Interstate 85 in Alabama

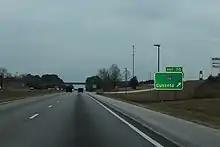
I-85 North exit 70 toward Cusseta

I-85 begins at a six-ramp modified directional T interchange with I-65 southwest of downtown Montgomery. In addition to the ramps to and from I-65, the terminating Interstate's dual carriageways continue west a short distance and become Day Street; the interchange also includes a ramp from southbound I-65 to Day Street and from Day Street to northbound I-65. I-85 heads east toward downtown Montgomery as an eight-lane freeway. The highway has a pair of half diamond interchanges with Court Street (northbound exit, southbound entrance) and Union Street (southbound exit, northbound entrance). The one-way pair of Arba Street and South Street serve as frontage roads for the northbound and southbound lanes, respectively, along the southern edge of downtown. The interchanges provide access to the Alabama State Capitol and Alabama State University. Southeast of downtown Montgomery, I-85 has a pair of half interchanges with Forest Avenue (northbound exit, southbound entrance) and Mulberry Street (southbound exit, northbound entrance).